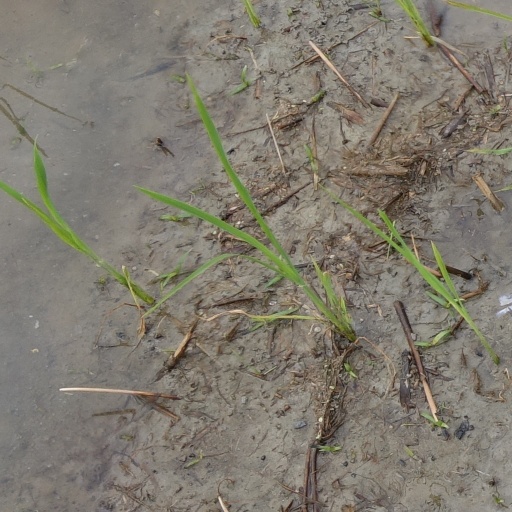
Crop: rice